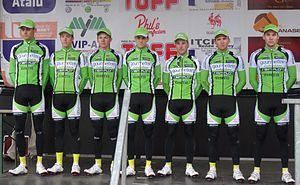
Triptyque des Monts et Châteaux 2014, étape 1, 4 avril 2014, départ d'Antoing. Depicted people&#58
L'équipe cycliste Felbermayr Simplon Wels est une équipe cycliste autrichienne participant aux circuits continentaux de cyclisme et en particulier l'UCI Europe Tour.